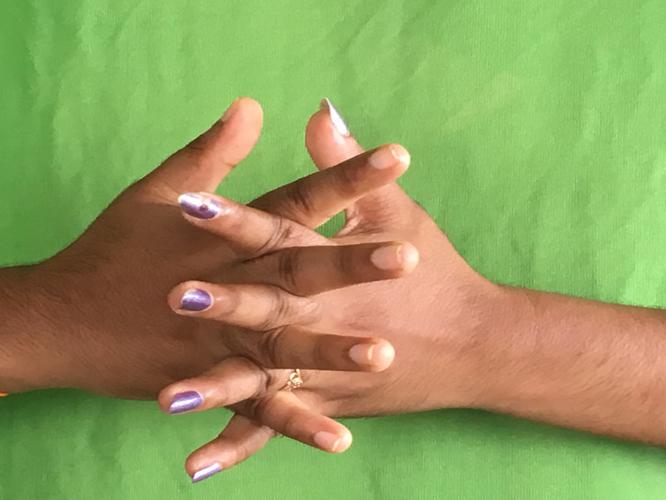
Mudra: Karkatta
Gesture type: double_hand